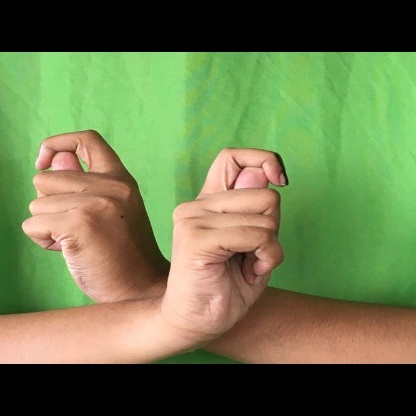
Mudra: Berunda